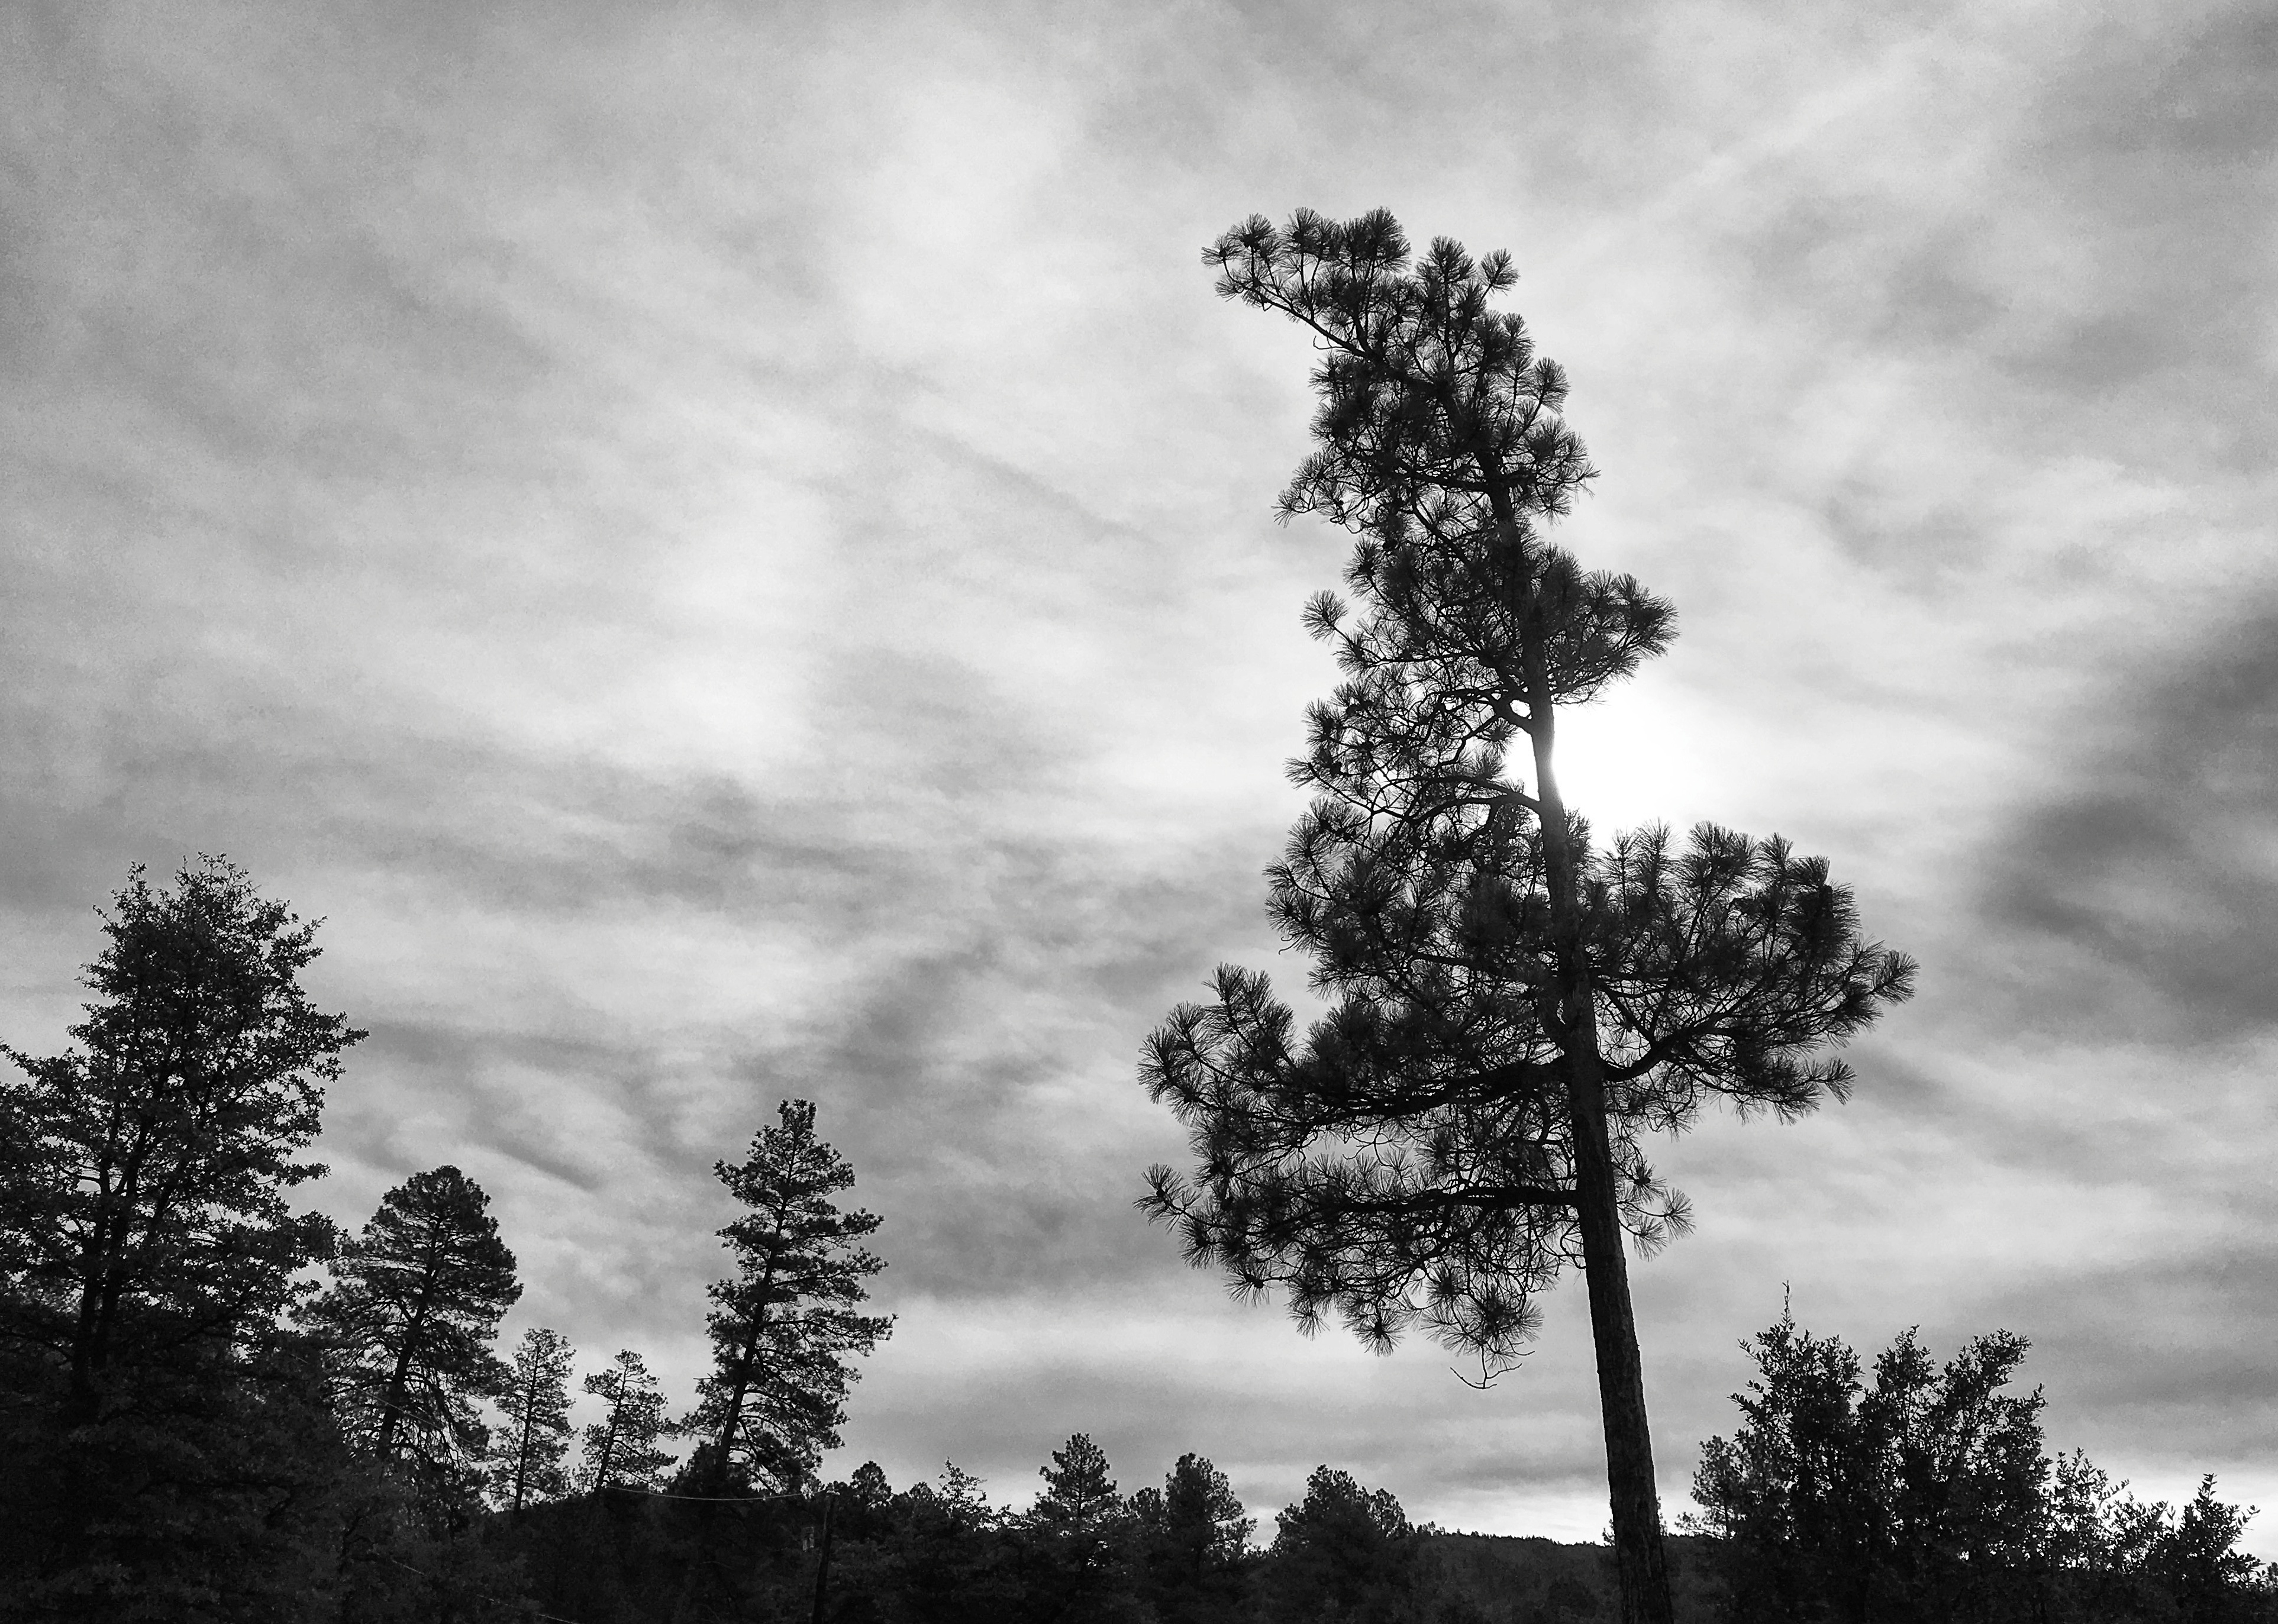
tree, nature, forest, branch, cloud, black and white, plant, sky, darkness, black, monochrome, bw, clouds, monochrome photography, atmospheric phenomenon, woody plant